Ulagalantha Perumal Temple, Kanchipuram

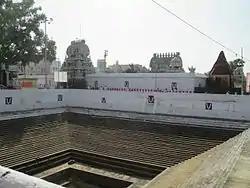

"The Bhagavata Purana" describes that Vishnu descended as the Vamana avatar to restore the authority of Indra over Svarga, as it had been taken by Mahabali, a benevolent asura King. Bali was the grandson of Prahlada. King Mahabali was generous, and engaged in severe austerities, winning the praise of the world. With the praise from his courtiers and others, he regarded himself as the most powerful being in the world. Vamana, in the guise of a short Brahmin carrying a wooden umbrella, went to the king to request three paces of land. Mahabali consented, against the warning of his guru, Shukracharya. Vamana then revealed his identity, and enlarged to gigantic proportions to stride over the three worlds. He stepped from heaven to earth with the first step, from earth to the netherworld with the second. With all the dominions he held effectively under Vamana's strides. King Mahabali, unable to fulfill his promise, offered his head for the third. Vamana then placed his foot upon the humbled monarch, banishing him to the netherworld. Some texts also report that Vamana did not step into the netherworld, and instead gave its rule to Mahabali.